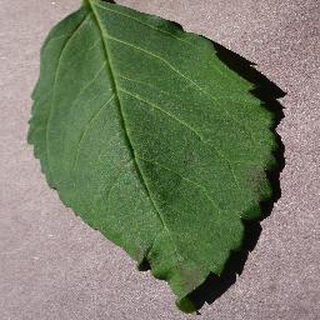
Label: healthy_cherry